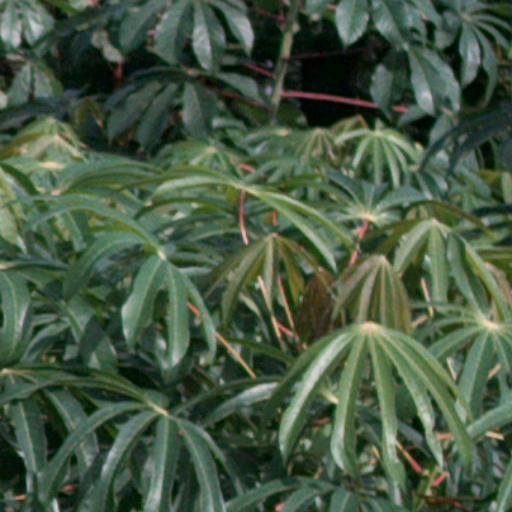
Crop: cassava